Sky position (RA, Dec in degrees): 183.675, 10.328
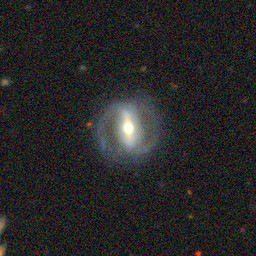
Galaxy morphology: Barred Spiral Galaxies